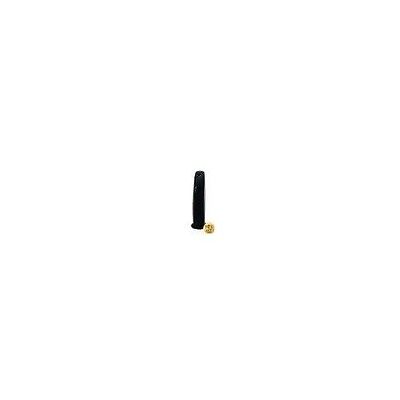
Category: fan